Guðbjörg Gunnarsdóttir

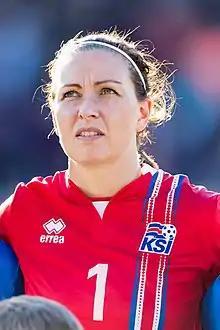
Guðbjörg in October 2017.

Guðbjörg "Gugga" Gunnarsdóttir (born 18 May 1985) is an Icelandic footballer who played as a goalkeeper for Swedish Damallsvenskan club Eskilstuna United and Iceland's national team. She represented her country in the 2009 and 2013 editions of the UEFA Women's Championship. At club level Guðbjörg has previously represented LSK Kvinner FK and Avaldsnes IL of the Norwegian Toppserien, Turbine Potsdam of the German Frauen-Bundesliga and FH and Valur of the Icelandic Úrvalsdeild.